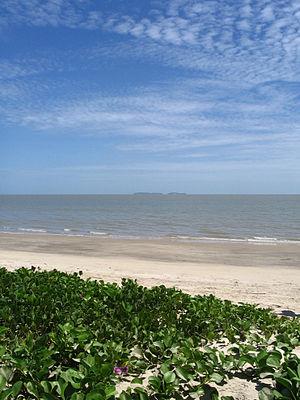
La plage de Kourou avec les îles du Salut en arrière-plan.
Kourou est une commune française, située dans le département de la Guyane. Avec 25 189 habitants en 2010, Kourou est la quatrième commune la plus peuplée de ce département d’outre-mer derrière Cayenne, Saint-Laurent-du-Maroni et Matoury.